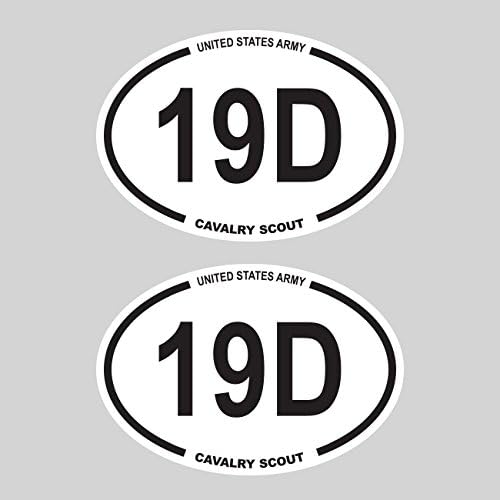
Two Pack United States Army MOS 19D Cavalry Scout Oval Stickers FA Graphix Vinyl Decal
Category: Automotive
Show your pride with this high quality US made sticker. These are designed and made in house by the pros at fagraphix. Bonus flag sticker included with every order.
Features: Sticker Size: 5.00 by 3.44 inches | All orders come with Brushed Metallic American Flag Sticker measuring 1.5 by .84 inches as an added bonus. | Made in the USA with premium 7-Year Outdoor Vinyl | Installation Instructions Included